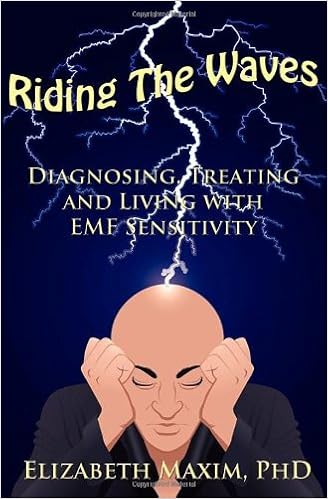
Riding the Waves: Diagnosing, Treating and Living with Emf Sensitivity
Category: Books
About the Author Elizabeth Maxim spent twenty years working as a consultant in the Information Technology industry.  Her customer base included global Fortune 500 companies and she is a repeat speaker at industry conferences.Elizabeth was raised with the belief that the best doctor is Mother Nature.  She studied alternative medicine with an MD for several years before eventually earning a Doctor of Philosophy in this field.  She also holds a bachelor's in holistic childcare.
Features: As technology becomes more pervasive, the debate over its effects on our health has heated up.  At the center of this controversial issue is sensitivity to electromagnetic frequencies. While academics and officials argue over whether or not this condition is real, those who suffer desperately search for relief from its life-altering symptoms.Elizabeth's story cuts through the hype and provides real solutions.  The information will be of interest to those who suffer from EMF Sensitivity, their care providers, and anyone interested in the effects of technology in our lives.You will discover: | What EMF Sensitivity is and isn't | What EMF Sensitivity is and isn't | What the triggers are (it's not just technology) | What the triggers are ( | it's not just technology | ) | What you can do about it | What you can do about it